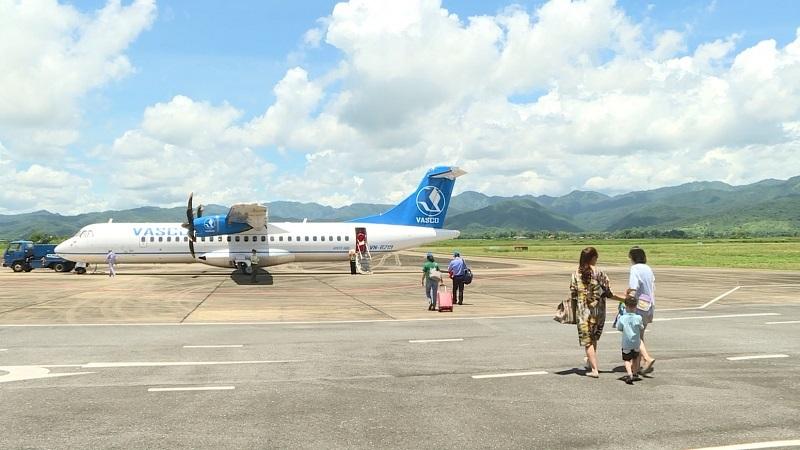
có một vài người đang đi về phía của chiếc máy bay